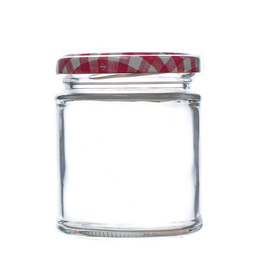
Label: glass